Hung Up

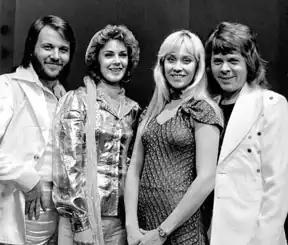
"Hung Up" was inspired by ABBA and samples their 1979 song "Gimme! Gimme! Gimme! (A Man After Midnight)".

In 2004, after the release of her ninth studio album "American Life", Madonna began working on two different musicals: one tentatively called "Hello Suckers" and another one with Luc Besson, who previously directed the music video for her single "Love Profusion", which would portray her as a woman on her deathbed looking back on her life. Madonna collaborated with Patrick Leonard, Mirwais Ahmadzaï and Stuart Price to write new songs, and told Price to pen disco songs that sound like "ABBA on drugs". However, Madonna found herself dissatisfied with the script written by Besson and scrapped it. When she began composing "Confessions on a Dance Floor", she decided to rework "Hung Up" and include it in her record.